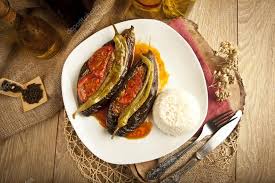
Yemek: karniyarik